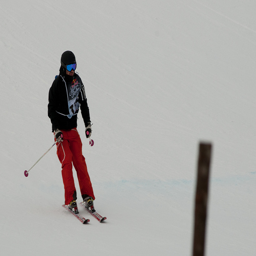
there is a person that is standing on skies in the snow bank
A woman riding skis down a snow covered slope.
Someone wearing a pair of skis going down the slope
A skier in red pants traveling down a snowy slope.
A man on skis in the snow